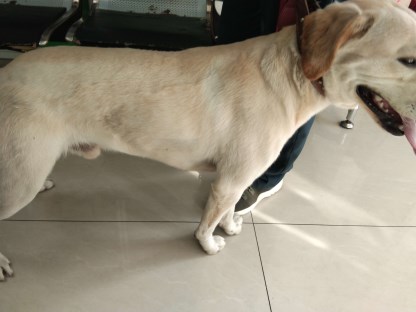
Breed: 3580-n000122-Labrador_retriever